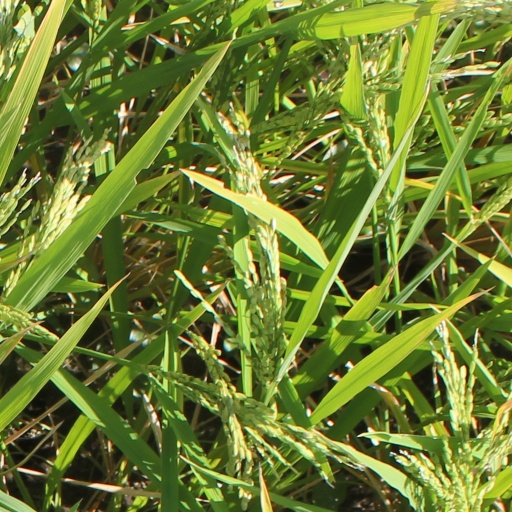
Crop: rice